Traditional Chinese roofing

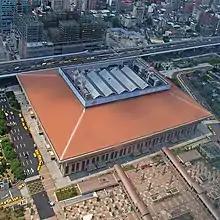
A modern reconstruction of a , defined by its flat top and four diagonal ridges, on Taipei Main Station

Other roof types include, (also called open flat roofs), and. Lu roofs have a flat top, with four diagonal ridges surrounding the top. These roofs were particularly common throughout the Yuan dynasty.